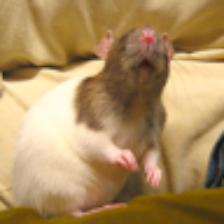
Label: NonHuman